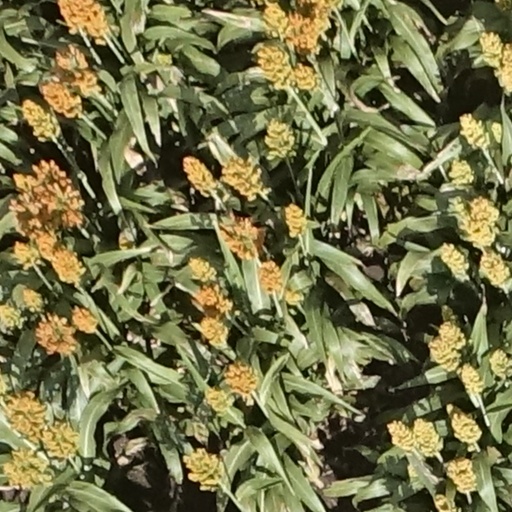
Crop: sorghum